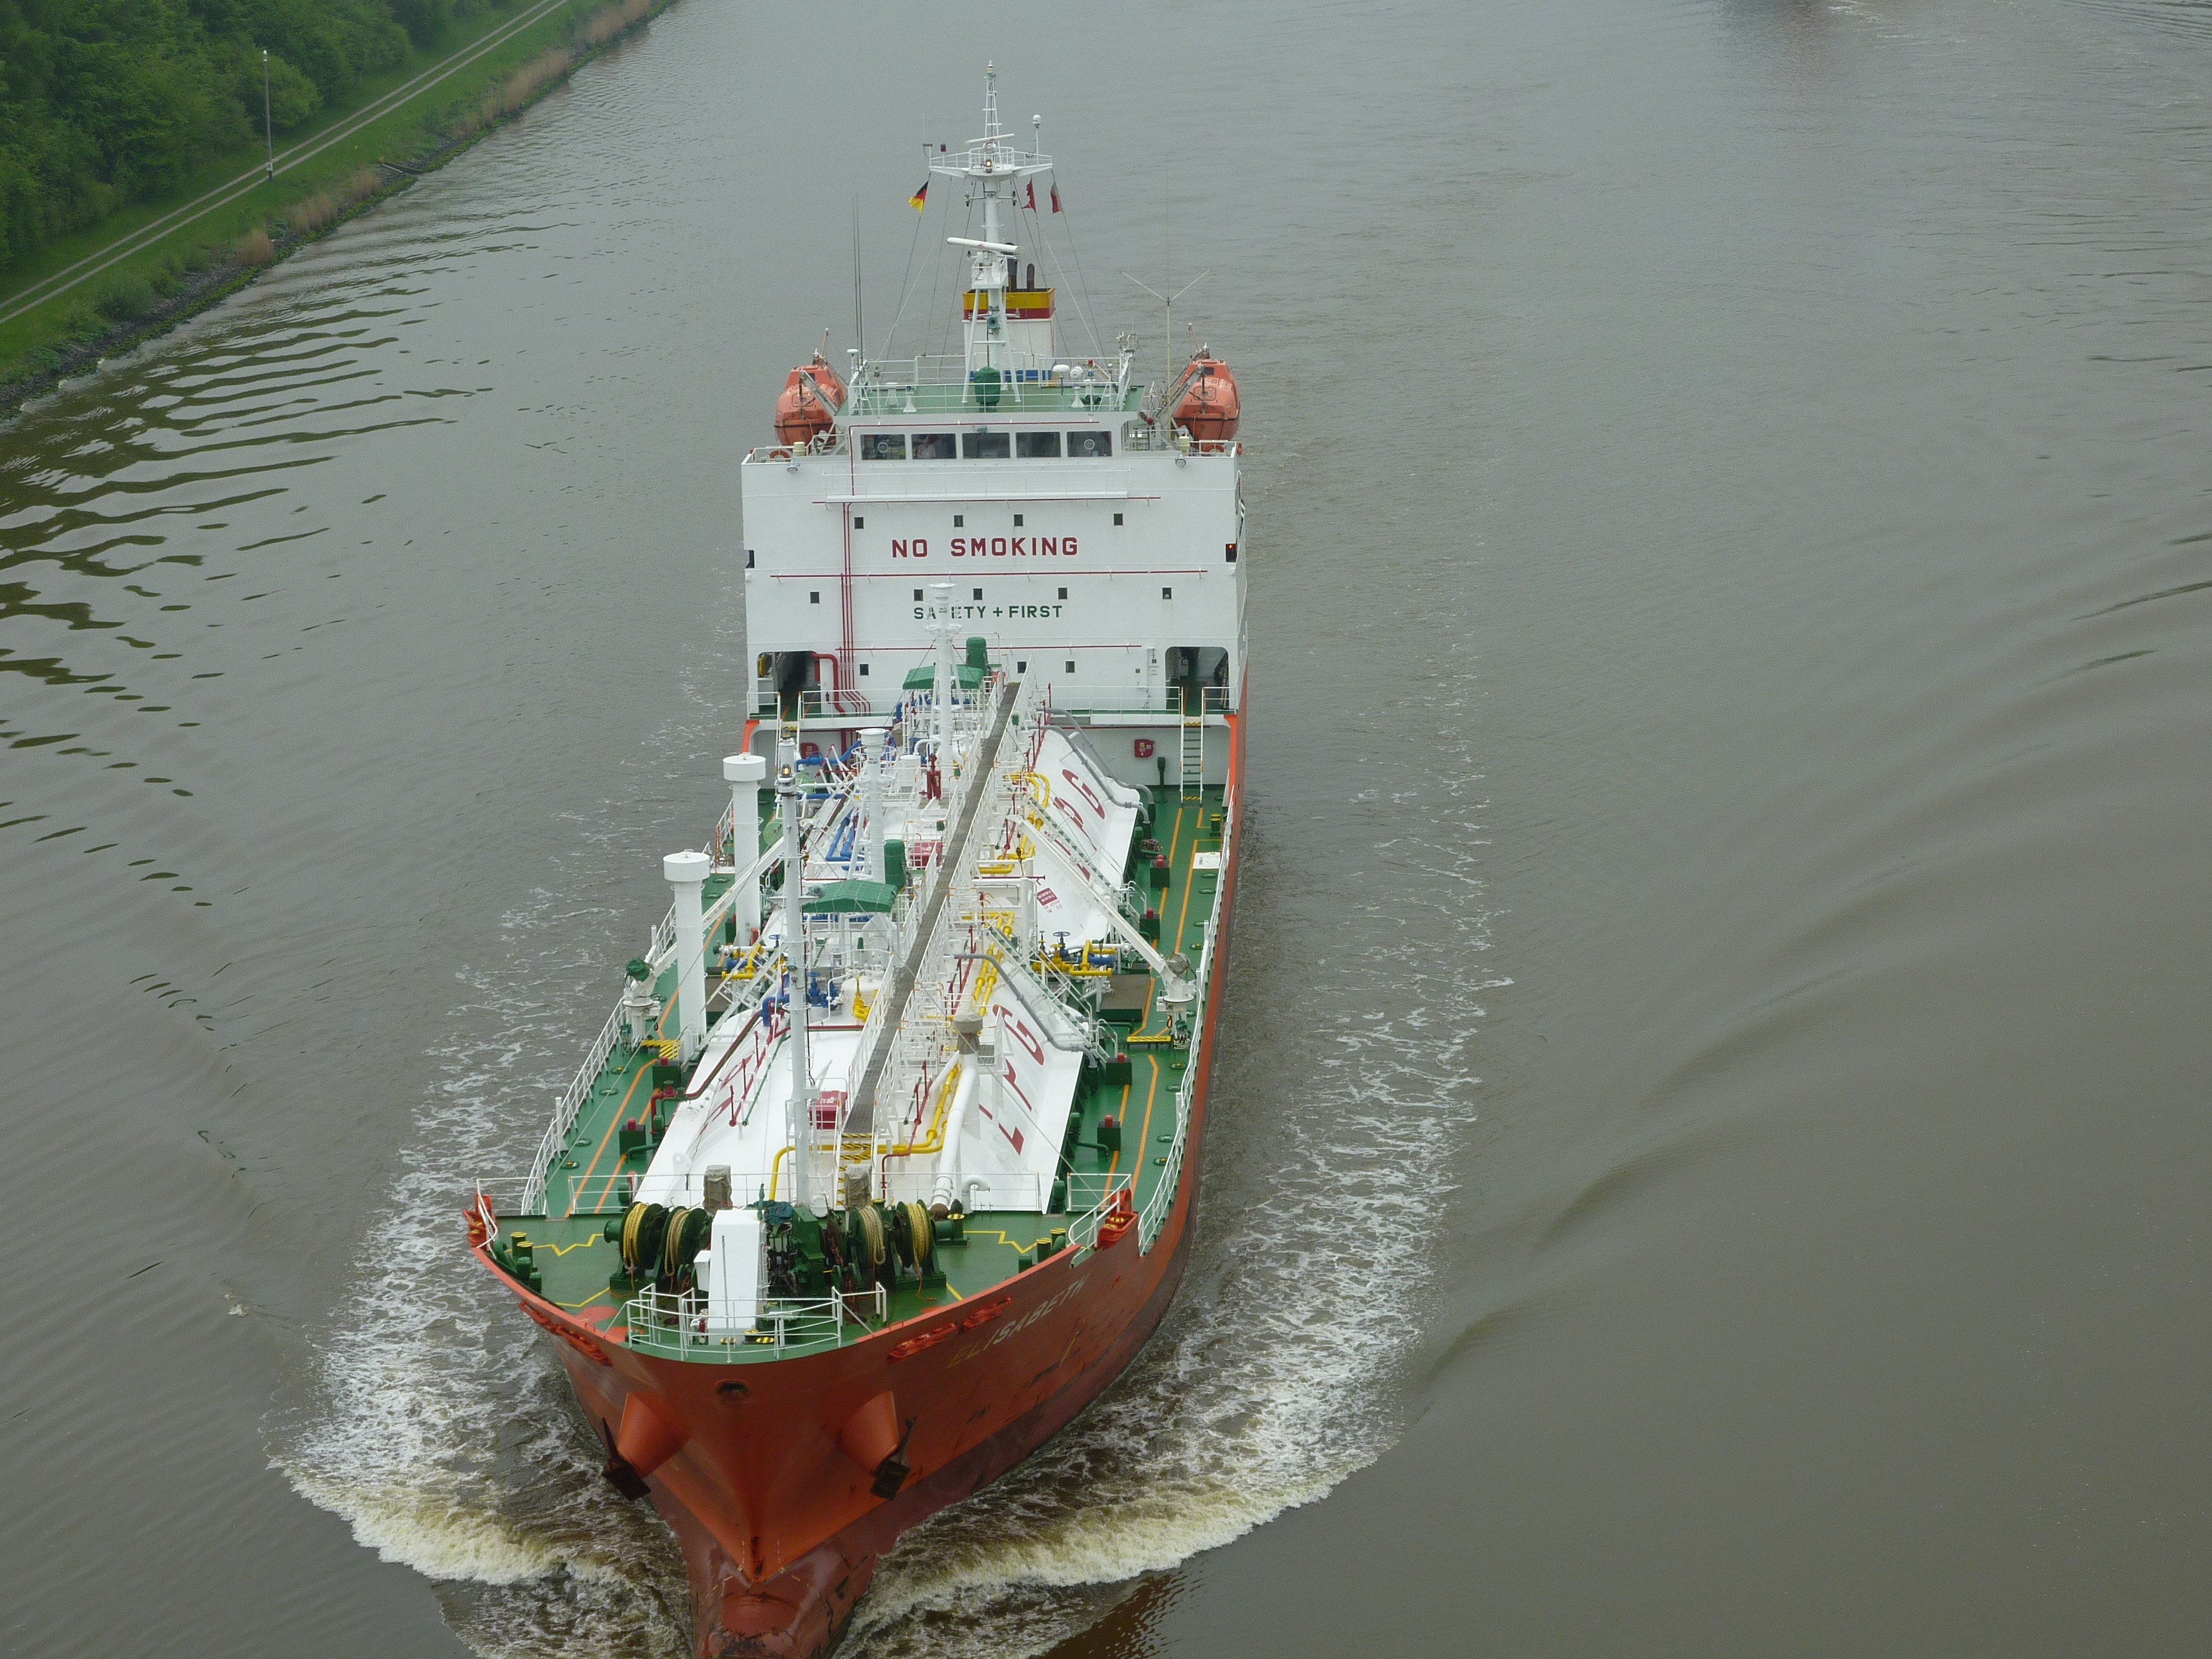
ship, tanker, vehicle, cargo ship, waterway, channel, watercraft, north sea, north america, frachtschiff, freight transport, tank ship